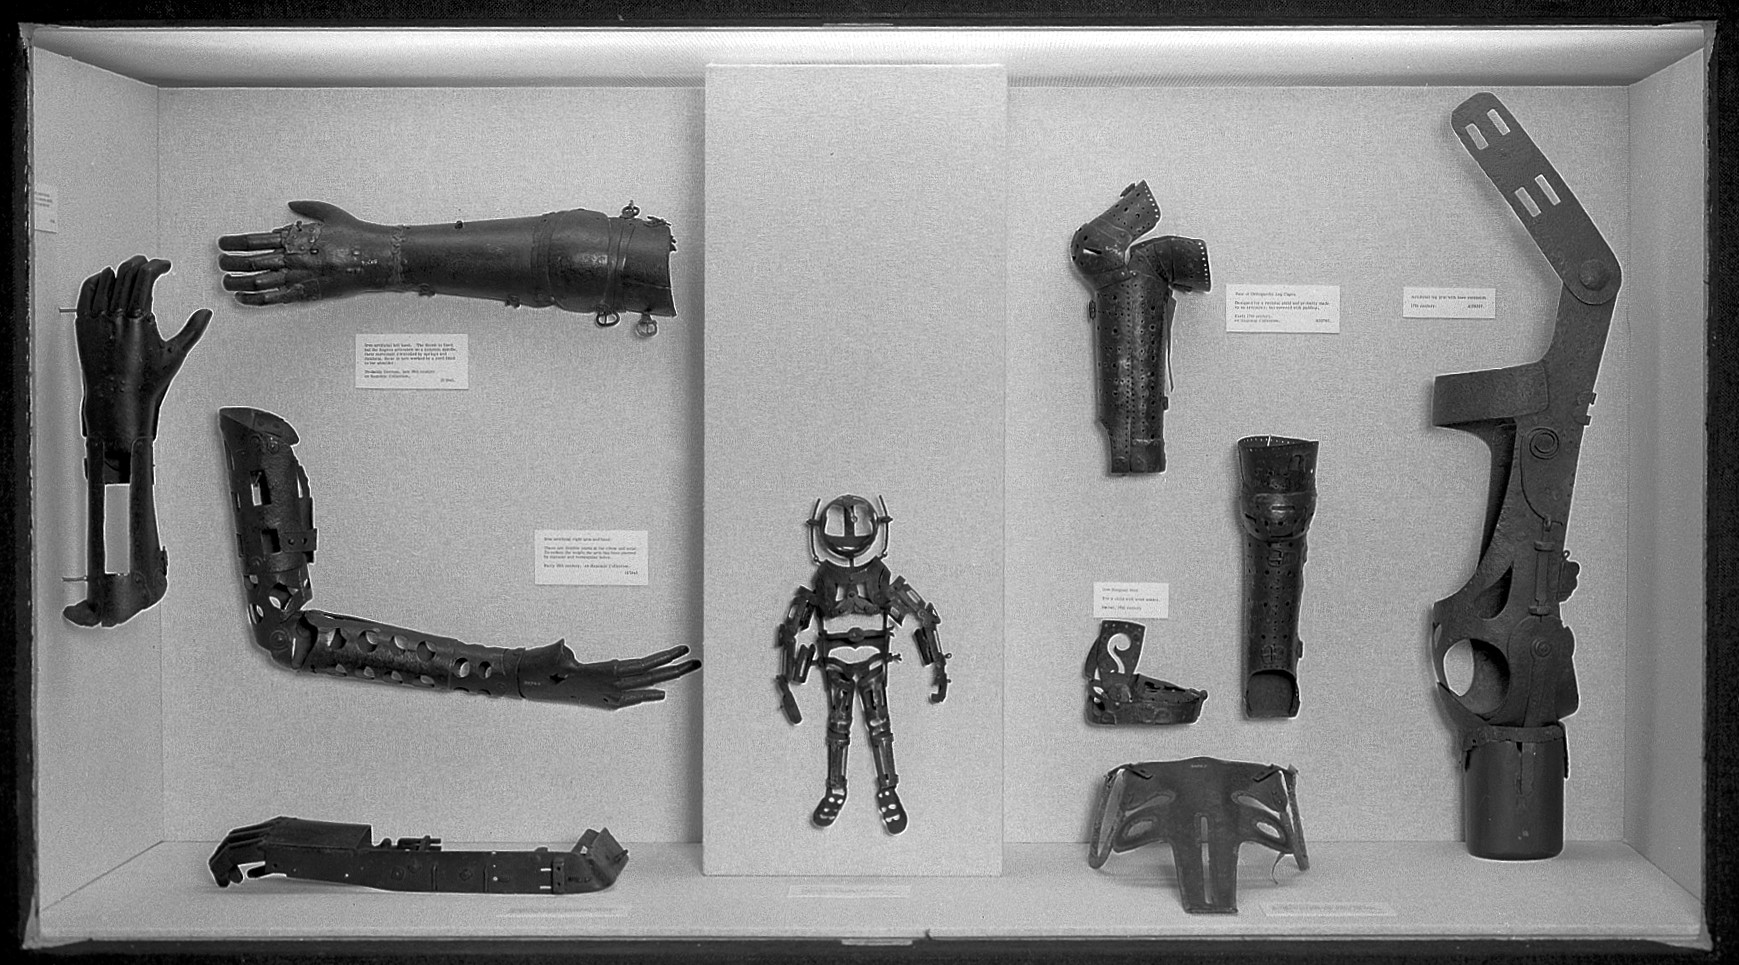
Museum objects from exhibition -various. 1972-3 Wellcome Images Keywords: ethnographic; Prehistory; primitive; Wellcome Exhibitions, monochrome black-and-white photograph
Specialty: prosthetics
Image credit: "Museum objects from exhibition-various.1972-3 Wellcome L0010356", wikimedia:Prosthetics via Wikimedia Commons, licensed cc-by-4.0. Source: https://upload.wikimedia.org/wikipedia/commons/7/74/Museum_objects_from_exhibition-various.1972-3_Wellcome_L0010356.jpg